Serbs of Montenegro

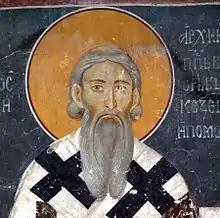
Saint Sava, born in Duklja, was a Serbian prince and the first Archbishop of the autocephalous Serbian Church

Montenegro saw independence under the Petrović-Njegoš dynasty, at first as a principality and then as a kingdom. Both the Kingdom of Serbia and the Kingdom of Montenegro fought together as independent states in the Balkan Wars and in the First World War. At the end of the war in 1918 tensions arose between the two states as the Montenegrin Whites with Serbian support deposed Nicholas I of Montenegro and proclaimed Montenegro's unification with Serbia as part of Kingdom of Serbs, Croats and Slovenes (renamed into Kingdom of Yugoslavia in 1929), while the Montenegrin Greens opposed it. The conflict led to the Christmas Uprising, in which the Whites with support from the Serbian army defeated the Greens. During the period of the monarchic Yugoslavia, ruled by the Serbian Karađorđević dynasty, the tensions between Serbs and Croats were increasing and most of the Montenegrin politicians supported the Serbian proposed centralised state.